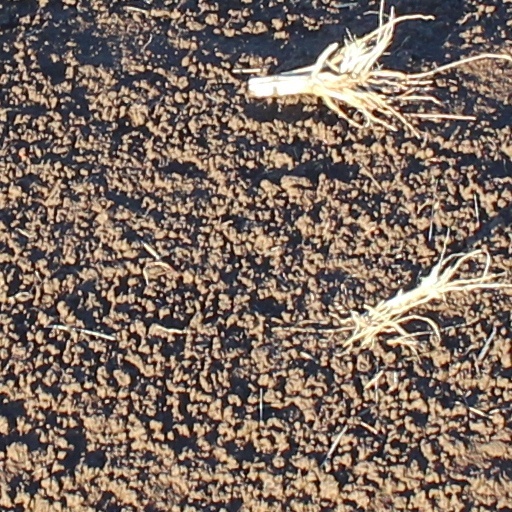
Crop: wheat